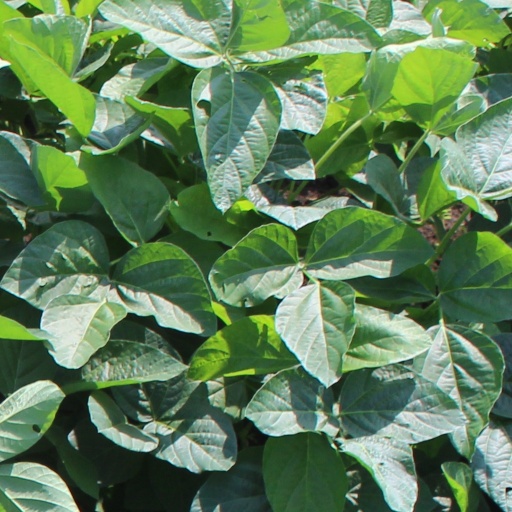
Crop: soybean